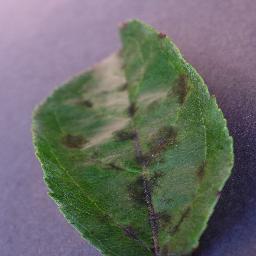
Label: Apple___Apple_scab